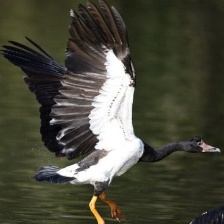
Species: MAGPIE GOOSE
Scientific name: ANSERANAS SEMIPALMATA
ImageNet parent category: goose